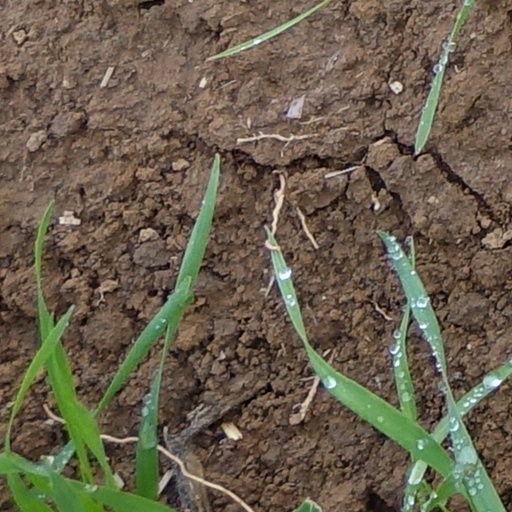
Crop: wheat